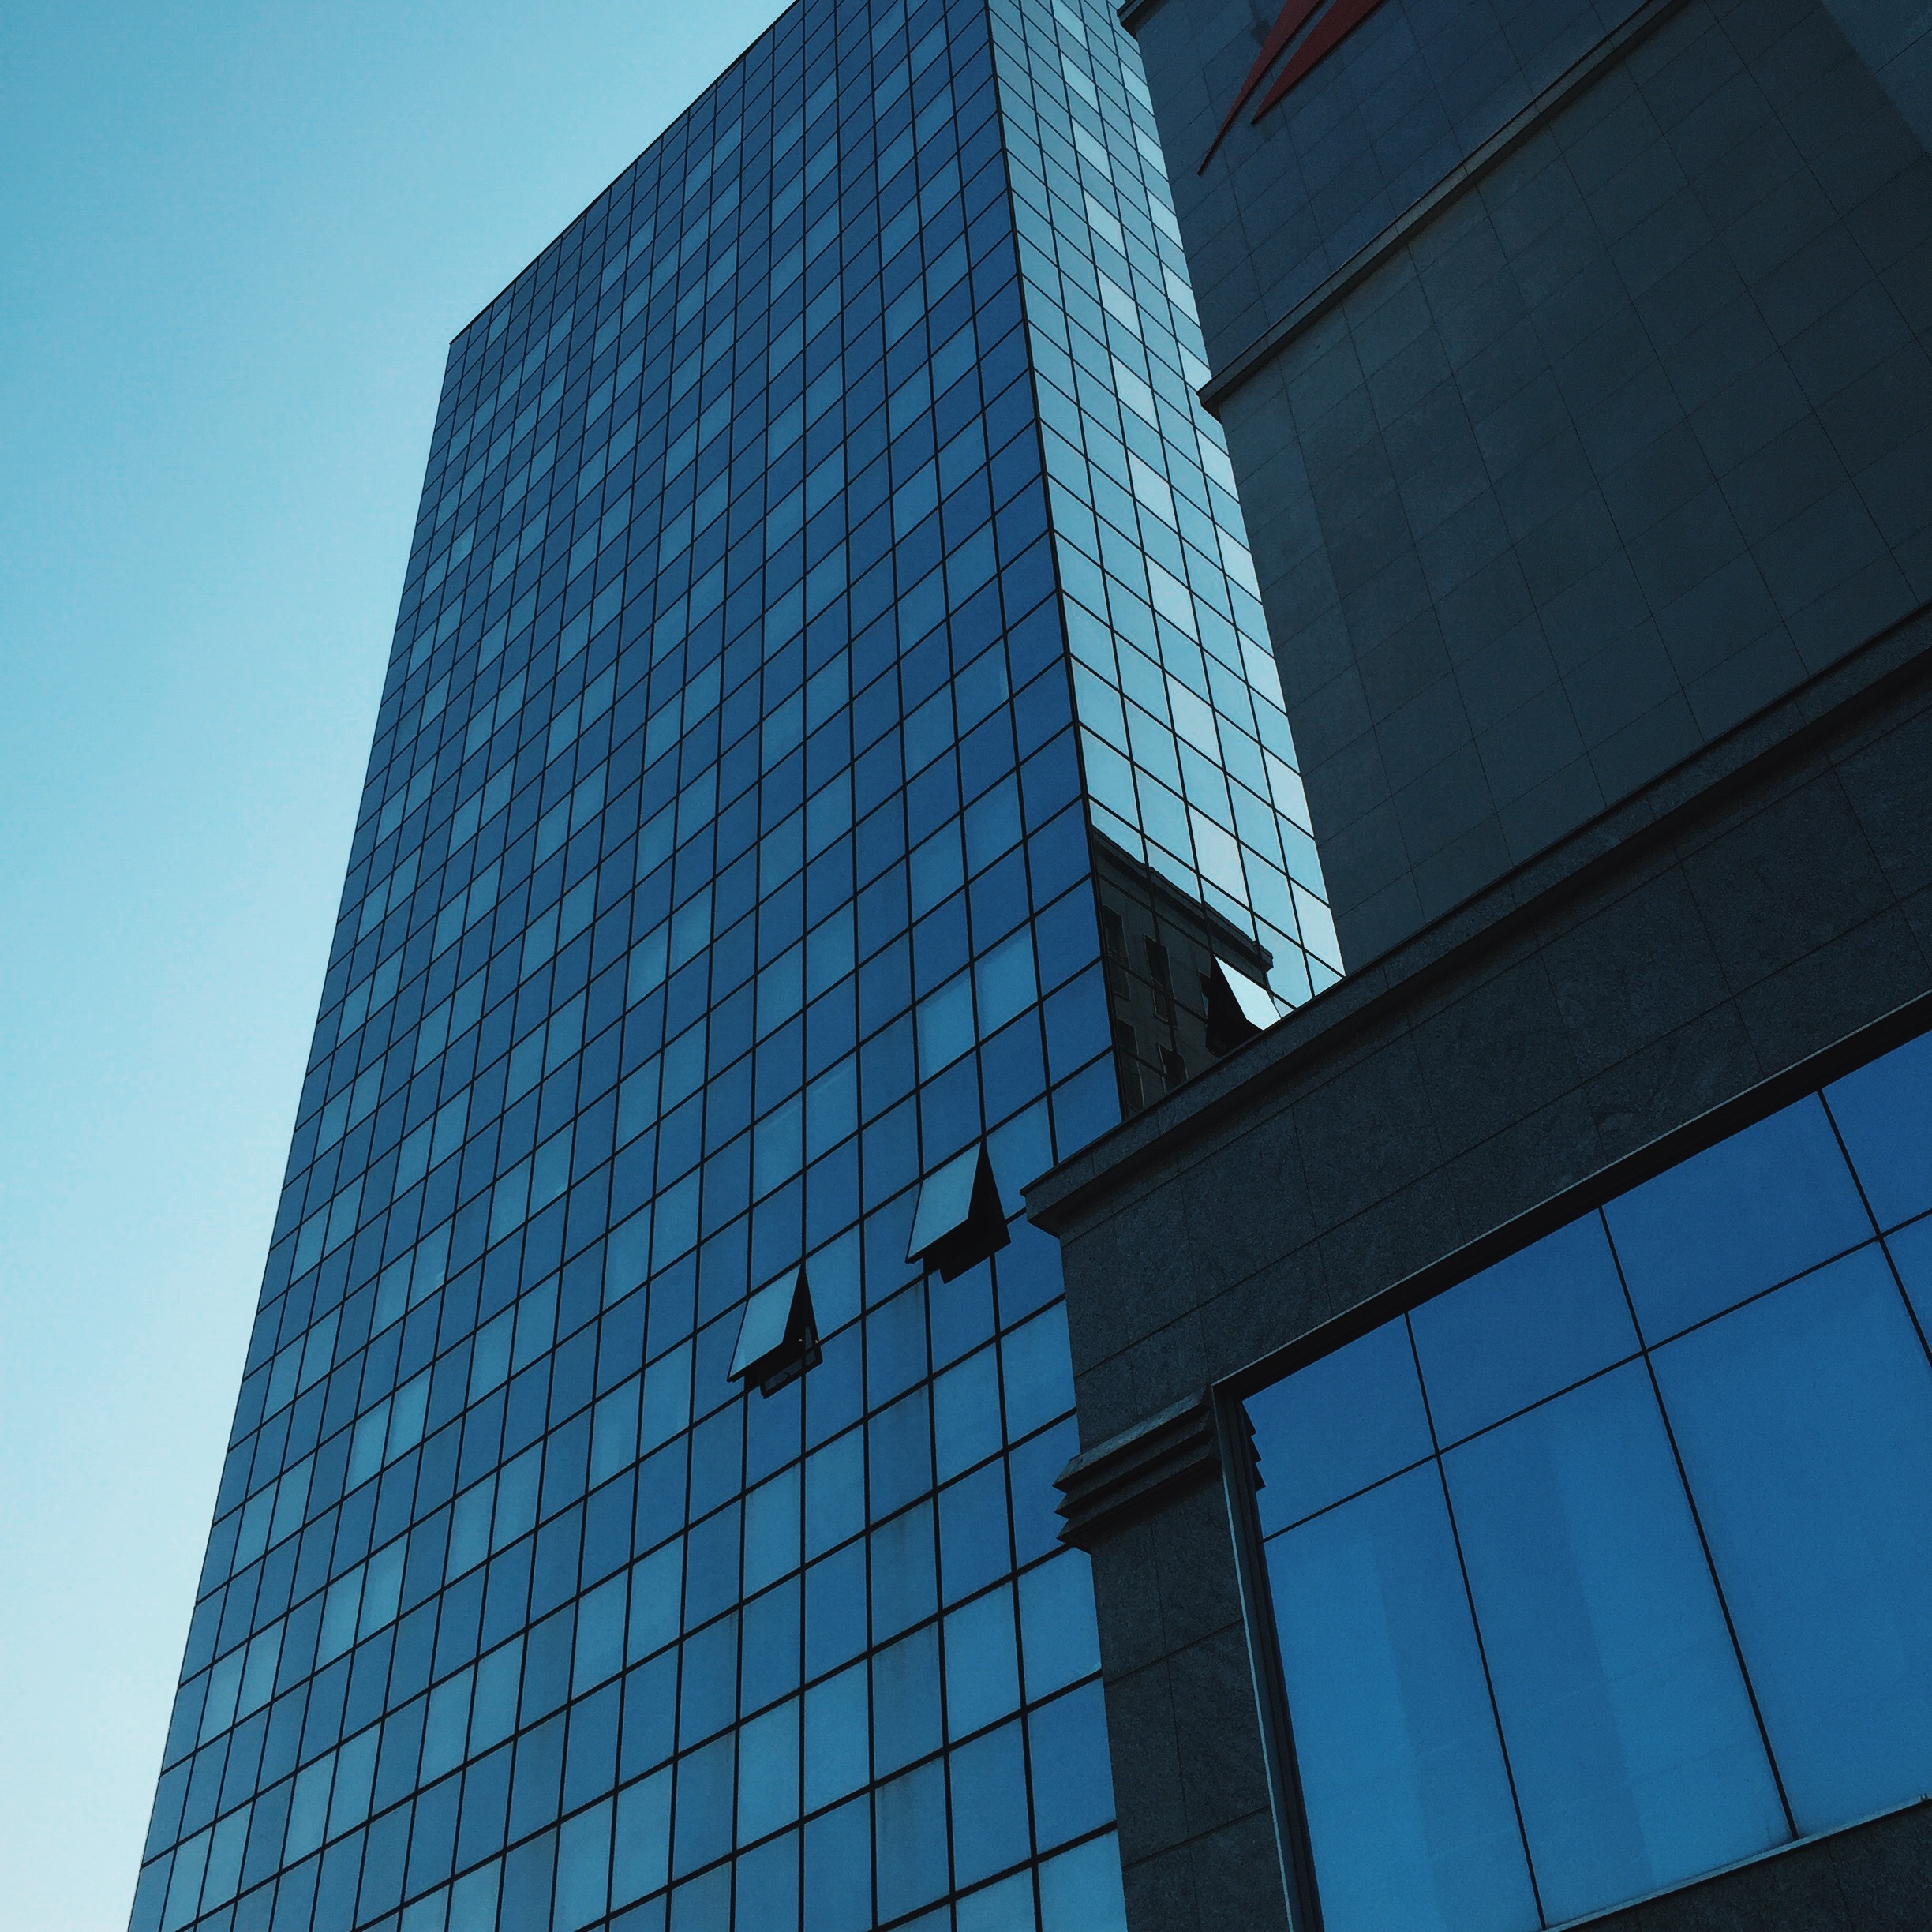
architecture, building, skyscraper, downtown, line, reflection, tower, facade, blue, tower block, urban area, metropolitan area